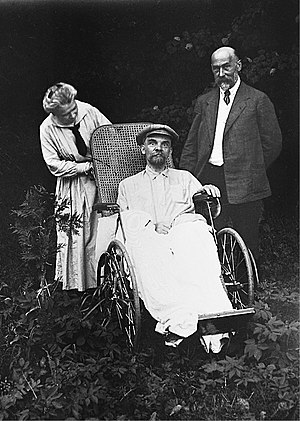
Vladimir Lenin / Lenin efter 1917
Lenin i Gorki i 1923, da han var præget af sit slagtilfælde.
Vladimir Ilitj Lenin var den sovjetiske statsleder i perioden 6. november 1917 – 21. januar 1924 og en vigtig marxistisk revolutionær teoretiker, hvis bidrag til den marxistiske teori betegnes Leninisme. Navnet Lenin er det revolutionære dæknavn, som Vladimir Uljanov er bedst kendt under. Han begyndte at bruge dette navn første gang i 1901, hvor han yderligere kombinerede det med fornavnet Nikolaj. Senere under hans politiske storhedstid blev han nok mest kendt under sit officielle for- og fadersnavn: Vladimir Ilitj Lenin. Selve navnet Lenin er efter al sandsynlighed afledt af den sibirske flod Lena.